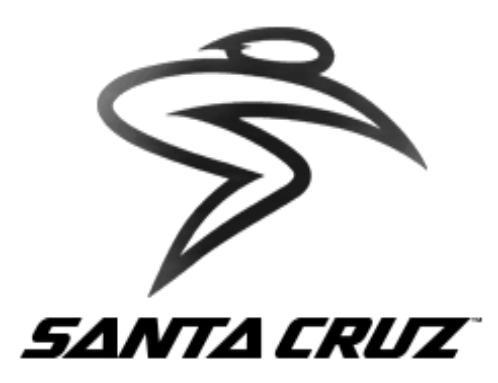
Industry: Sports